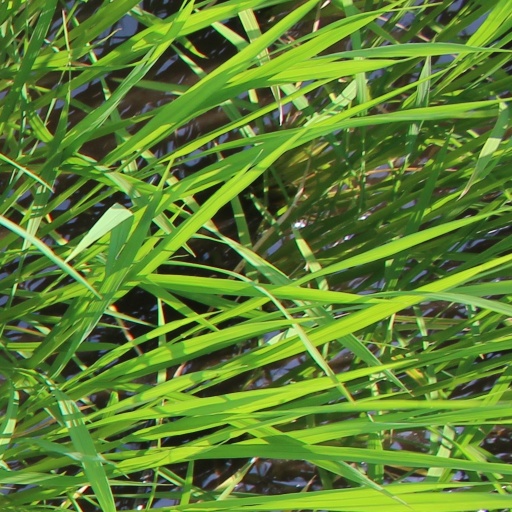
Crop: rice